Dennisville Historic District

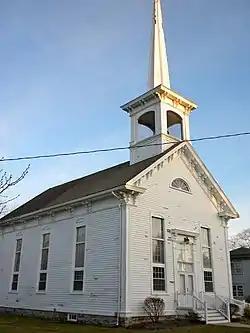
Methodist Church, built 1870

The Dennisville Historic District is a national historic district in the Dennisville section of Dennis Township in Cape May County, New Jersey. The district is bounded by Petersburg Road, Main Street, Church Road, Hall Avenue, Fidler and Academy Roads, and Route 47. It was added to the National Register of Historic Places on November 24, 1987, for its significance in architecture, industry and maritime history. The district includes 58 contributing buildings. The district boundary was increased in 2016 and now includes the William S. Townsend House, which was previously listed individually.